Altıkulaç Sarcophagus

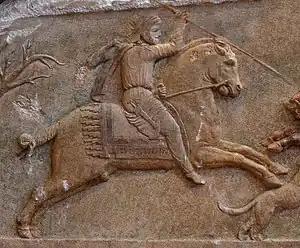
Boar hunting scene (horseman reconstitution).

The Altıkulaç Sarcophagus, or Çan sarcophagus, is an early 4th century BCE (400–375 BCE) sarcophagus. It is sometimes said to be in the Greco-Persian style. The sarcophagus was found in 1998 in a circular corbel-vaulted tomb within the Çingenetepe tumulus, in the village of Altıkulaç, near Çan, in the eastern Troad, about halfway between Troy and Daskyleion, in what was anciently Hellespontine Phrygia. It was looted and damaged in the process, but a large part of the reliefs remained intact. It is made of painted marble carved in low relief, and dated to the 1st quarter 4th century BCE. It was made at about the same time as the famous tombs in Lycia.